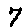
Label: 7